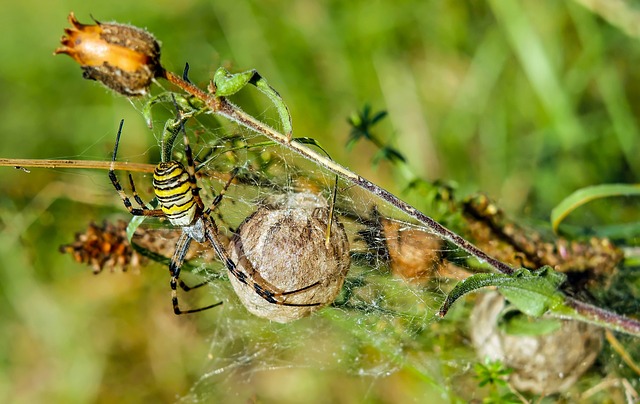
Label: ragno